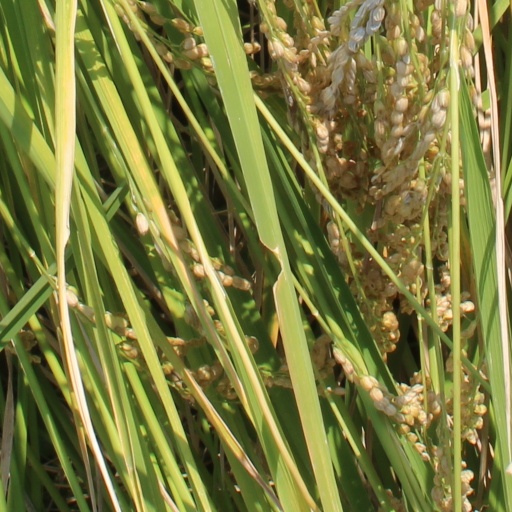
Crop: rice